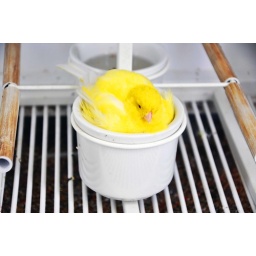
Yellow bird in a bowl